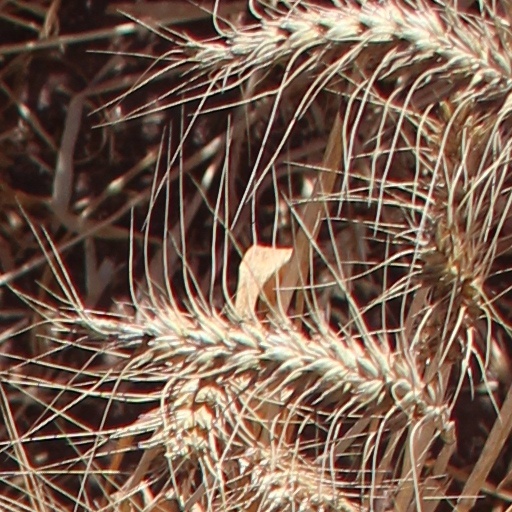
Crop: wheat